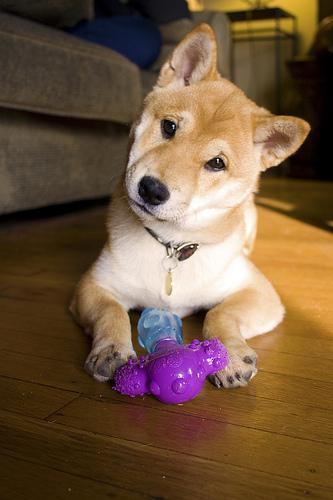
shiba inu